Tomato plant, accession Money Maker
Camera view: bottom (45 deg); turntable rotation: 120 degrees
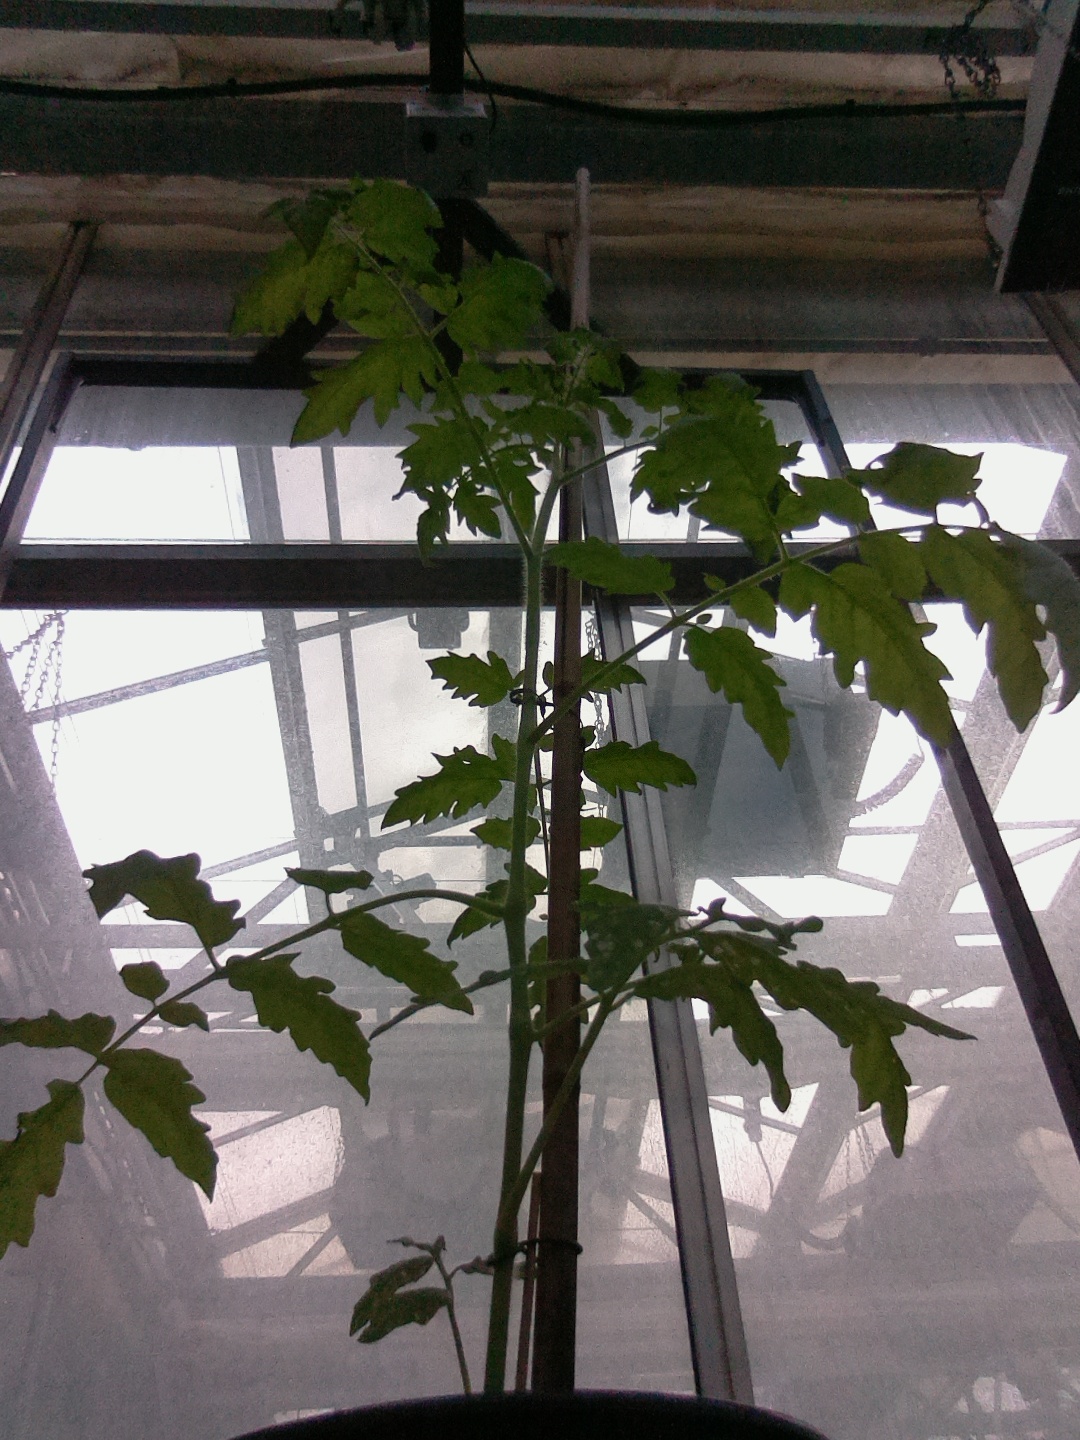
BBCH growth stage 15: 10 of true leaves visible